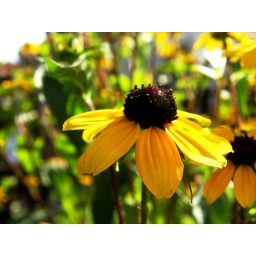
Yellow flowers in the front, yellow flowers in the background...